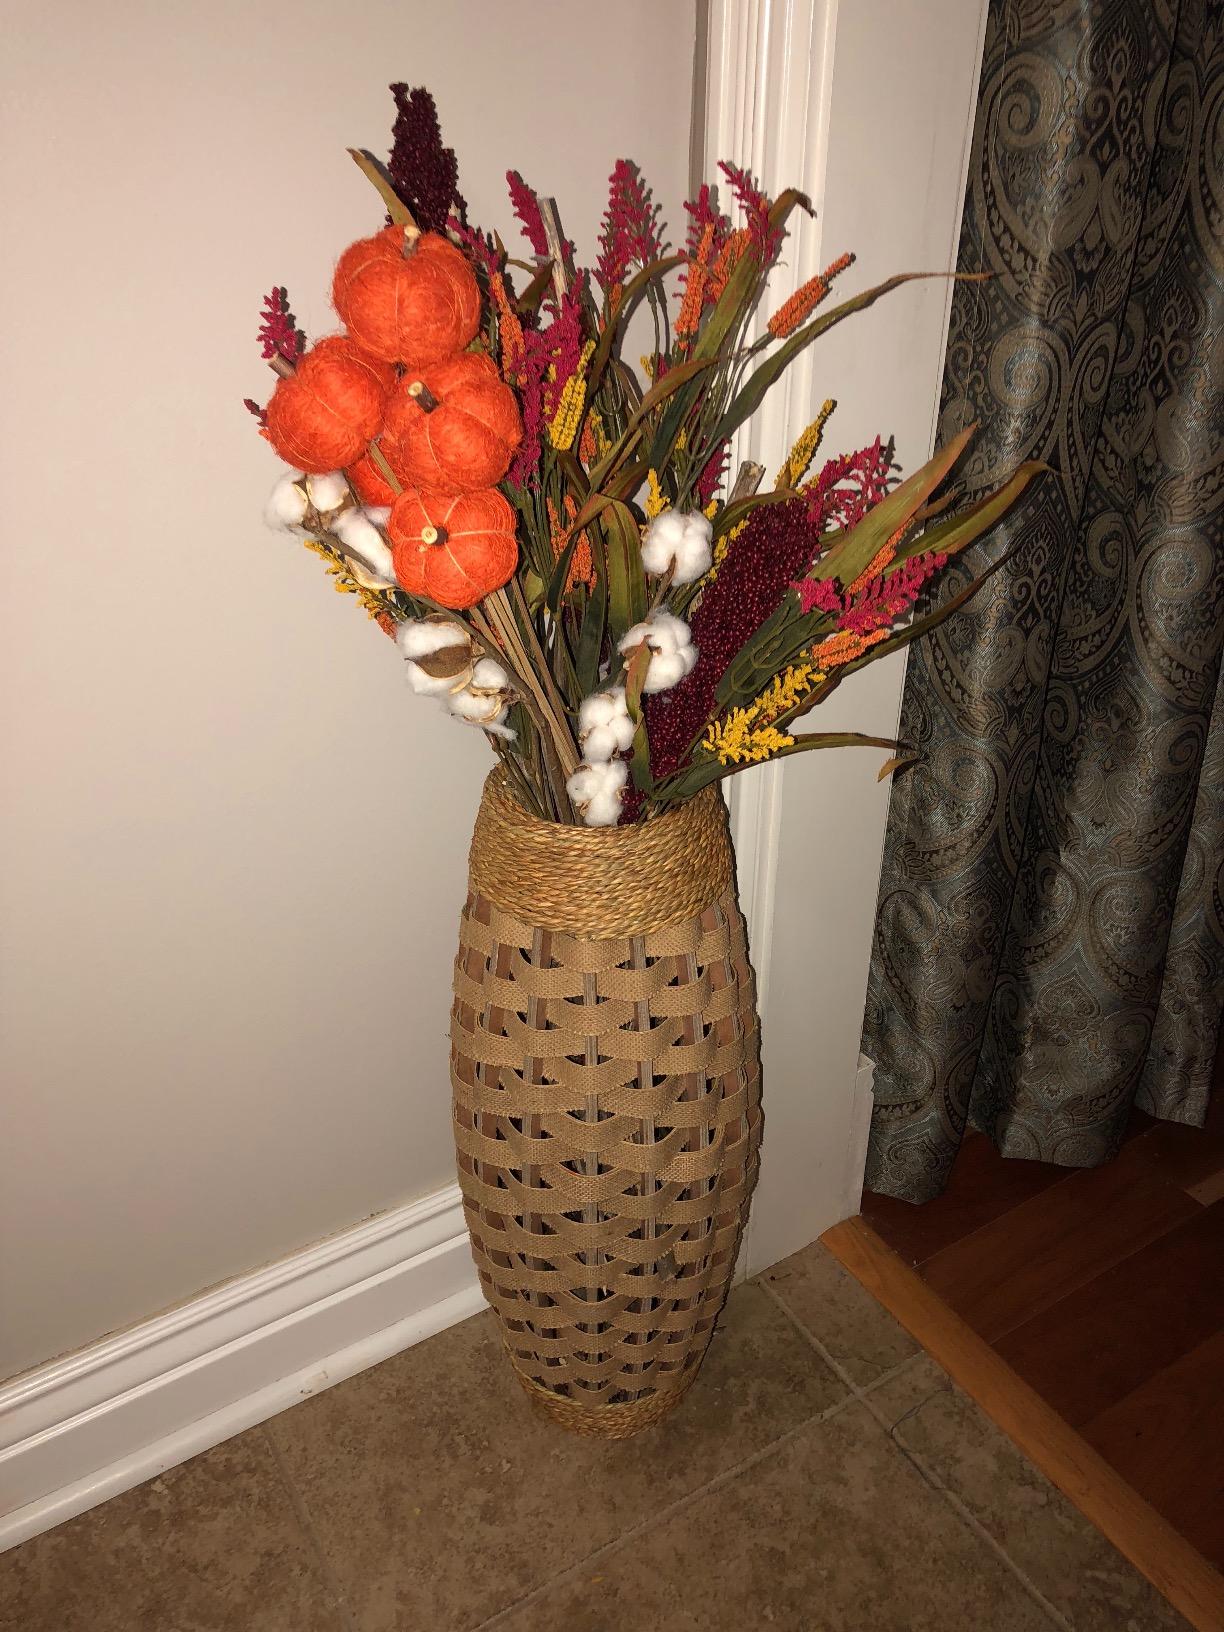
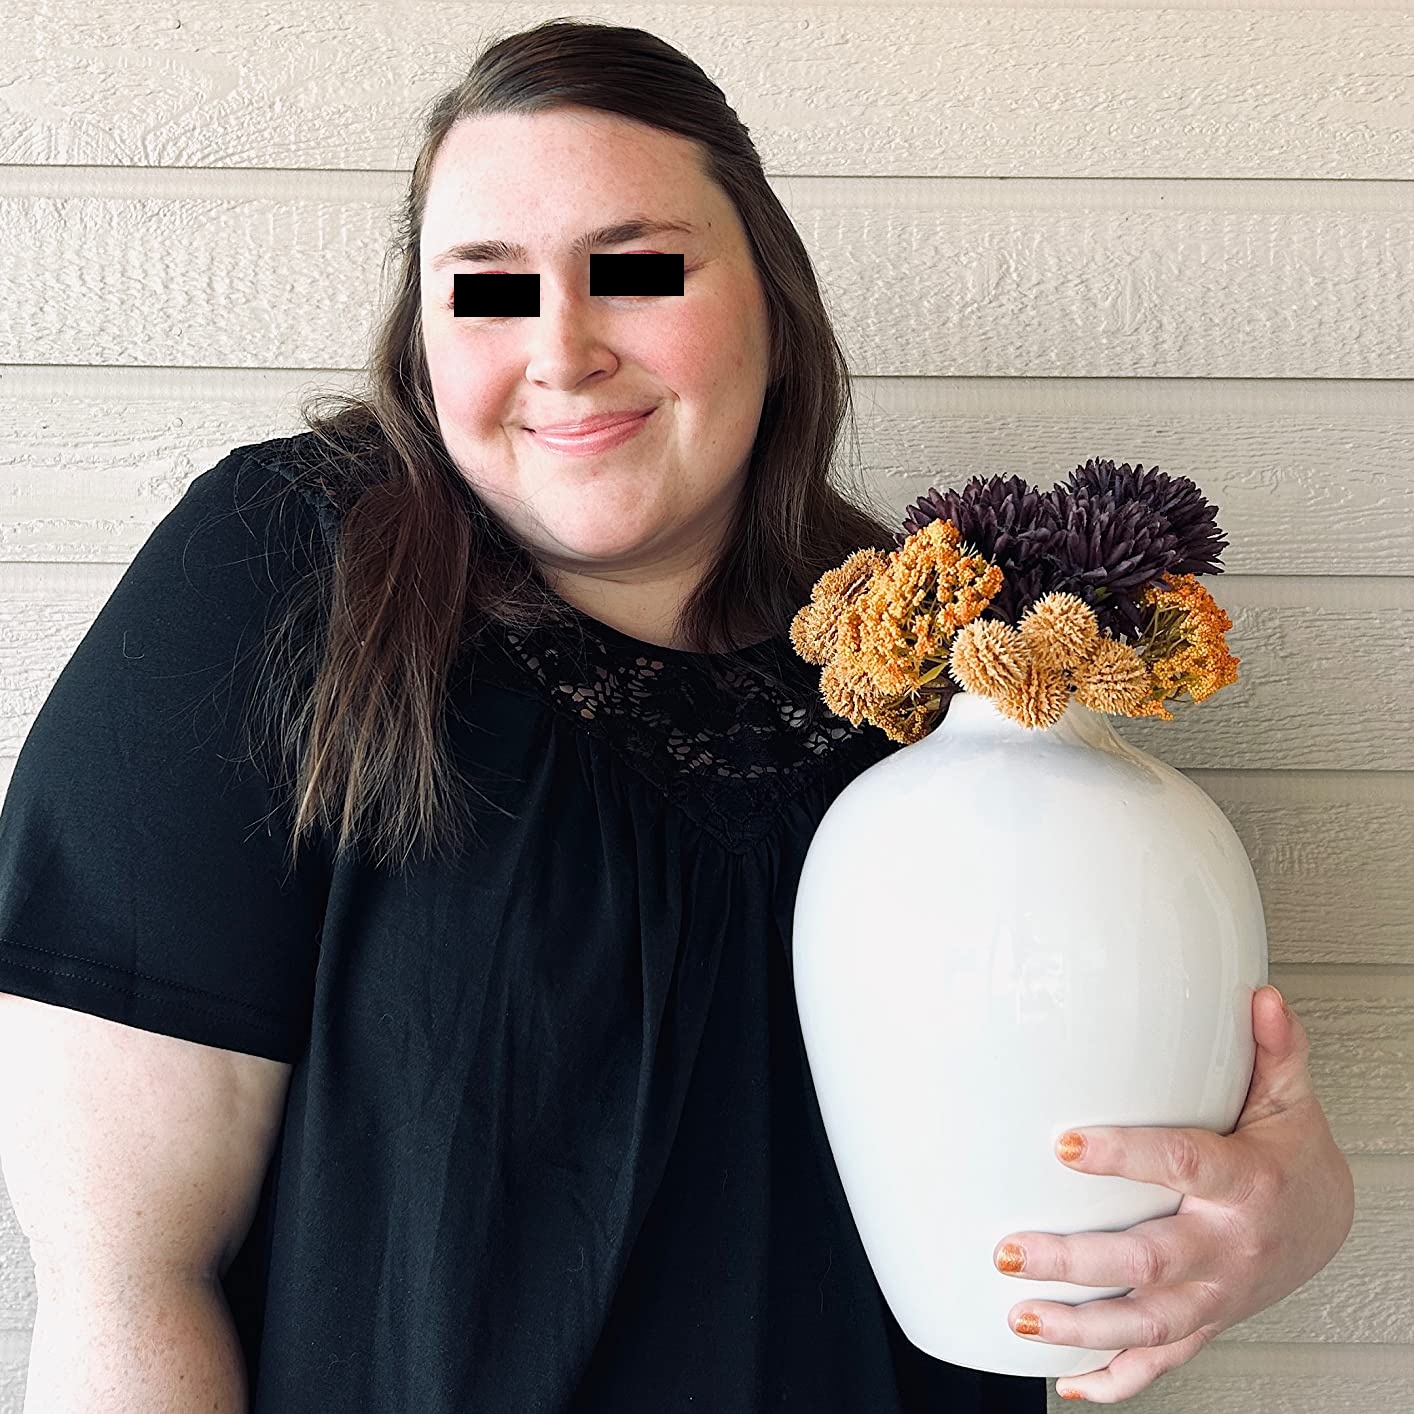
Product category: vase
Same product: no